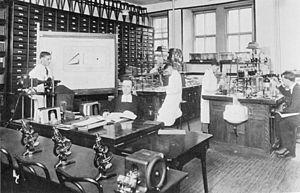
Marie-Victorin (Conrad Kirouac) dans son laboratoire à la faculté des sciences de l'université Laval à Montréal (Canada)
Frère Marie-Victorin est un religieux, botaniste, enseignant, professeur d'université, intellectuel et écrivain canadien. Au XXᵉ siècle, il est surtout connu pour ses travaux en botanique qui ont probablement culminé avec la publication de sa Flore laurentienne et l'élaboration de l'herbier Marie-Victorin. Il est le fondateur du Jardin botanique de Montréal. Il fut également associé à la fondation de l'Association canadienne-française pour l'avancement des sciences, créée en 1923 à Montréal, et devenue en 2001 l'Association francophone pour le savoir.